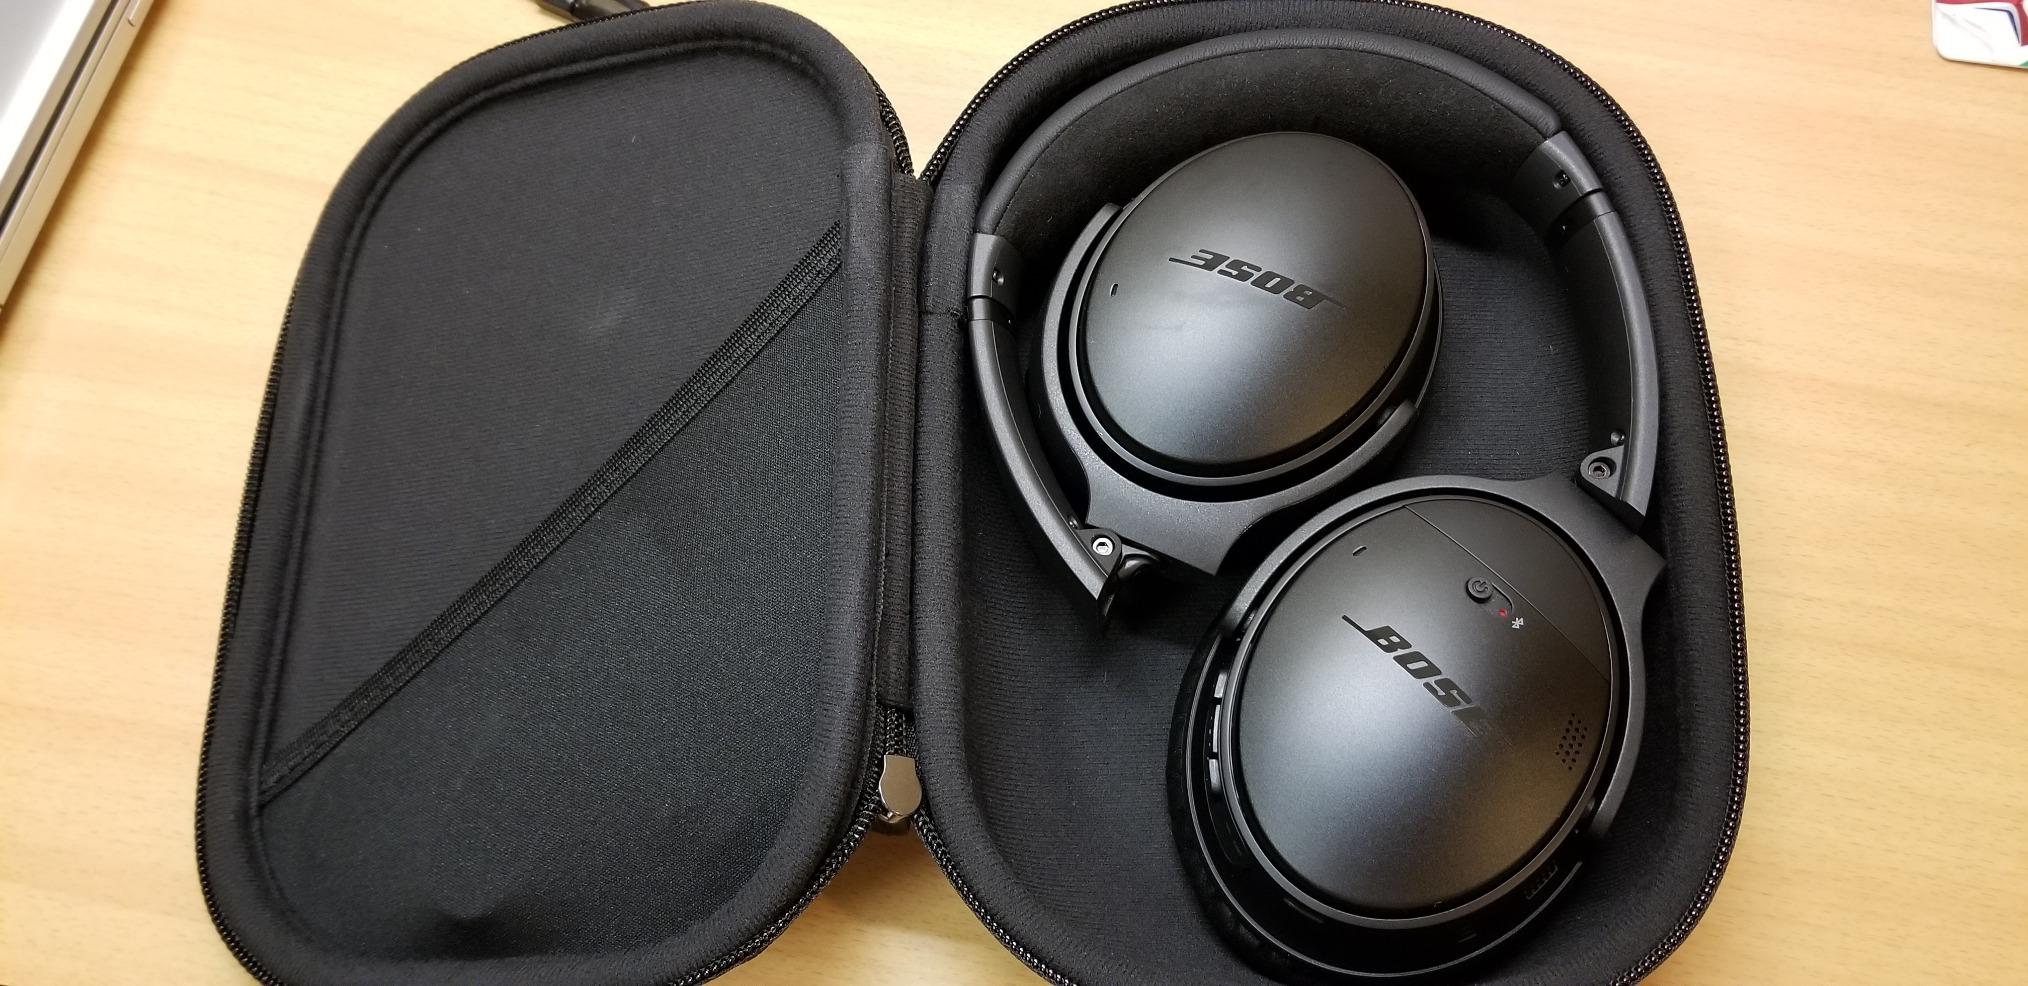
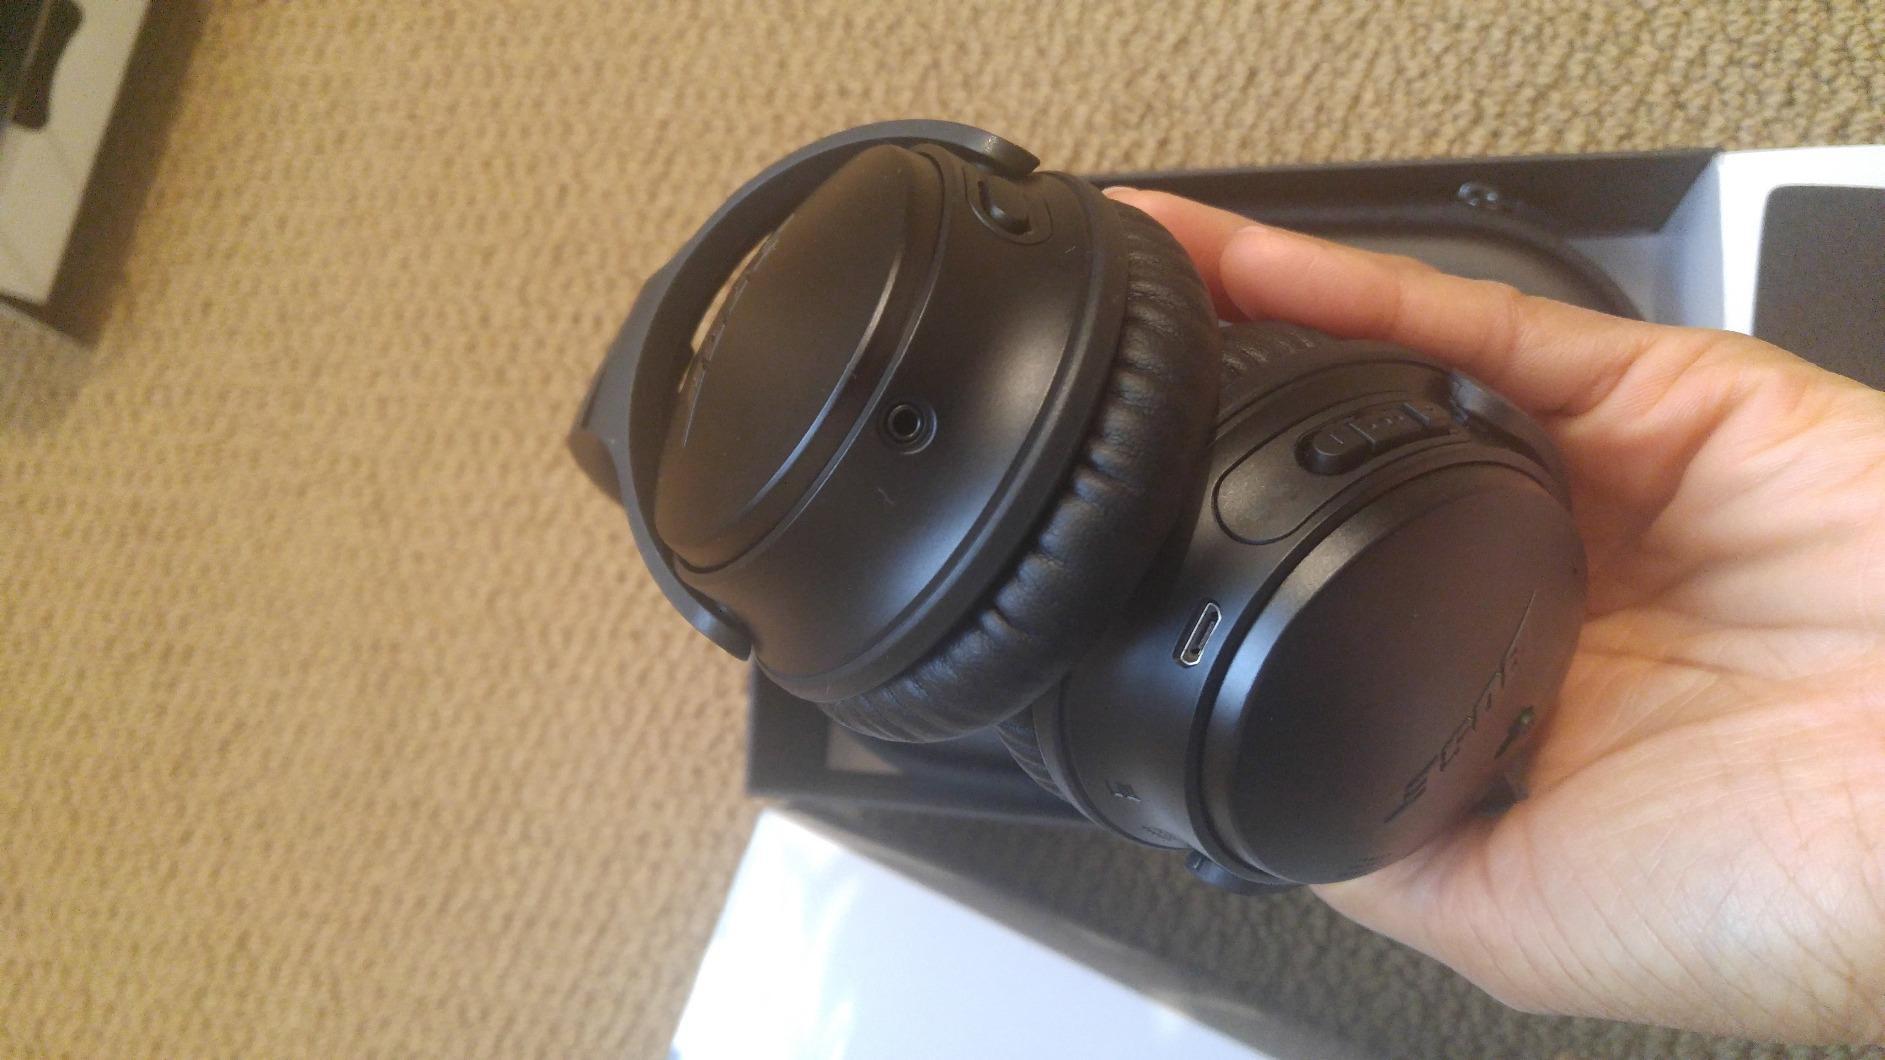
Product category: headphones
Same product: yes